Battery E, 1st Missouri Light Artillery Regiment

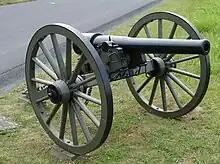
Battery E was armed with four 10-pounder Parrott rifles.

On 12 October 1862, the department commander Major General Samuel Ryan Curtis formed three divisions into the Army of the Frontier with Brigadier General John M. Schofield as its commander. Schofield's army entered northwest Arkansas on 17–18 October. On 28 October, Schofield with the 2nd and 3rd Divisions skirmished with Major General Thomas C. Hindman's Confederate forces. Hindman withdrew from the area the next day. On 4 November, Schofield withdrew the 2nd and 3rd Divisions from northwest Arkansas and pulled back to Springfield. On 20 November, Schofield reported sick and turned over command to Brigadier General James G. Blunt.